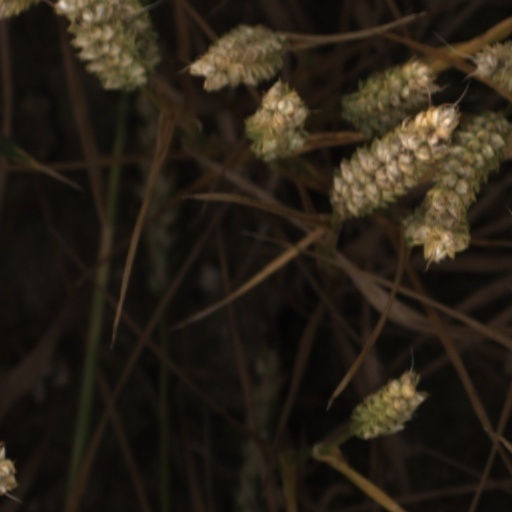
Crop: wheat